Answer in natural language. Considering the relative positions, where is wall paint with respect to black floating bed with platform base and rectangular headboard? Choose between the following options: right or left
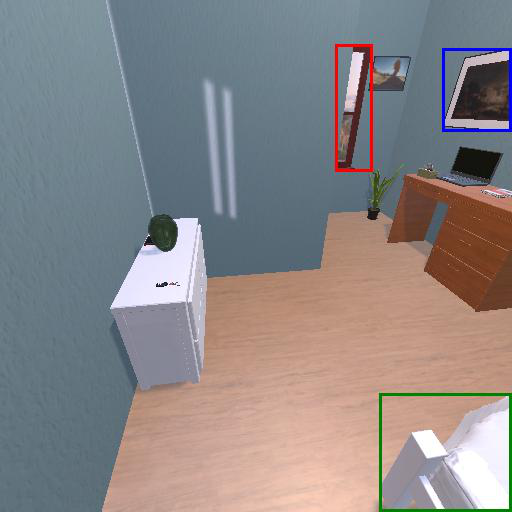
<answer>right</answer>